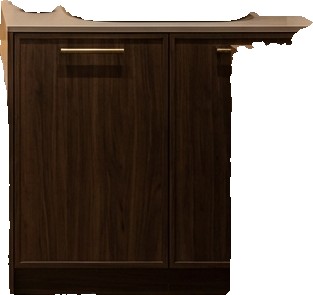
Surface category: worktop